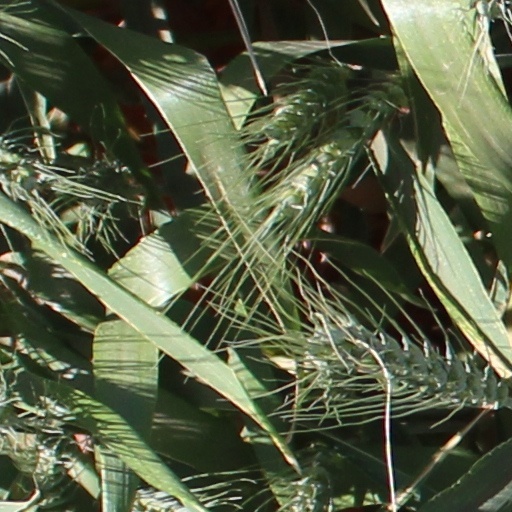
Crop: wheat